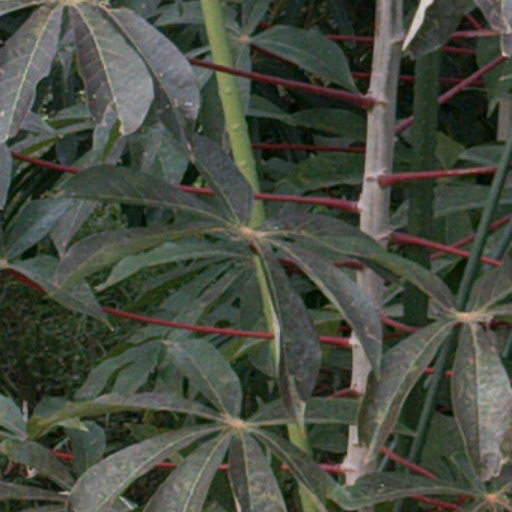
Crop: cassava